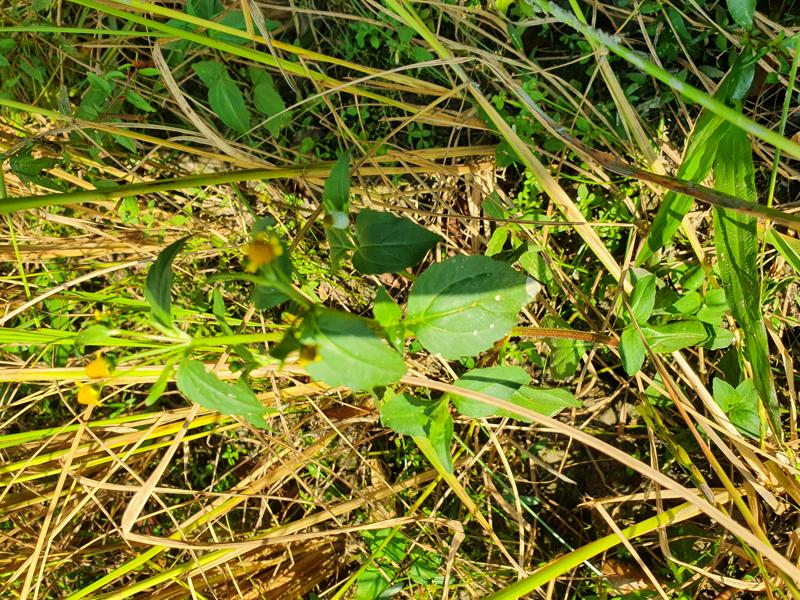
Weed species: Synedrella nodiflora